Willow Run

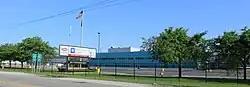
GM service and parts operations, 2011

B-24Es built and fully assembled at Ford were designated B-24E-FO; those assembled at Tulsa and Fort Worth out of parts supplied by Ford were designated B-24E-DT and B-24E-CF respectively. Because of production delays the B-24Es produced at Willow Run were, generally, obsolete by the time they came off the production lines, and most were relegated to training roles in the United States and hence few ever saw combat.